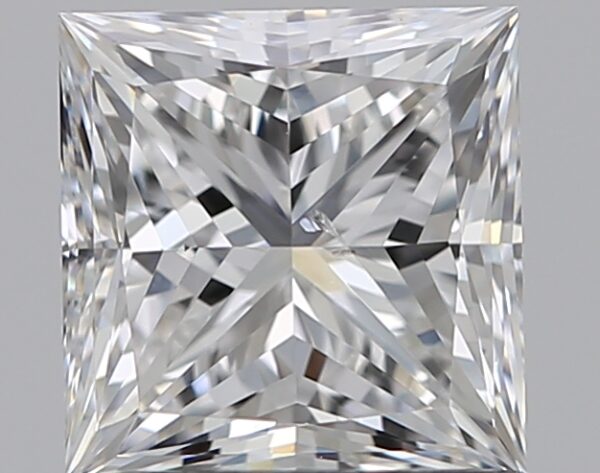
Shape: princess
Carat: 1
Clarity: SI1
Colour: E
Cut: EX
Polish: EX
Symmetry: VG
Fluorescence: N
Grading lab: GIA
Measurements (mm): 5.48 x 5.35 x 3.95